Birati

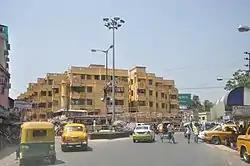
Banik More, Madhusudan Banerjee Rd

Airport police station under Bidhannagar Police Commissionerate also has jurisdiction over North Dum Dum Municipal areas.